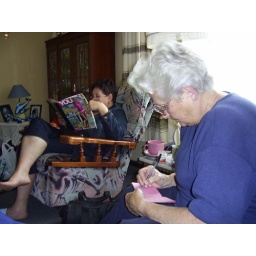
grans house writting in michaels book